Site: brandenburg
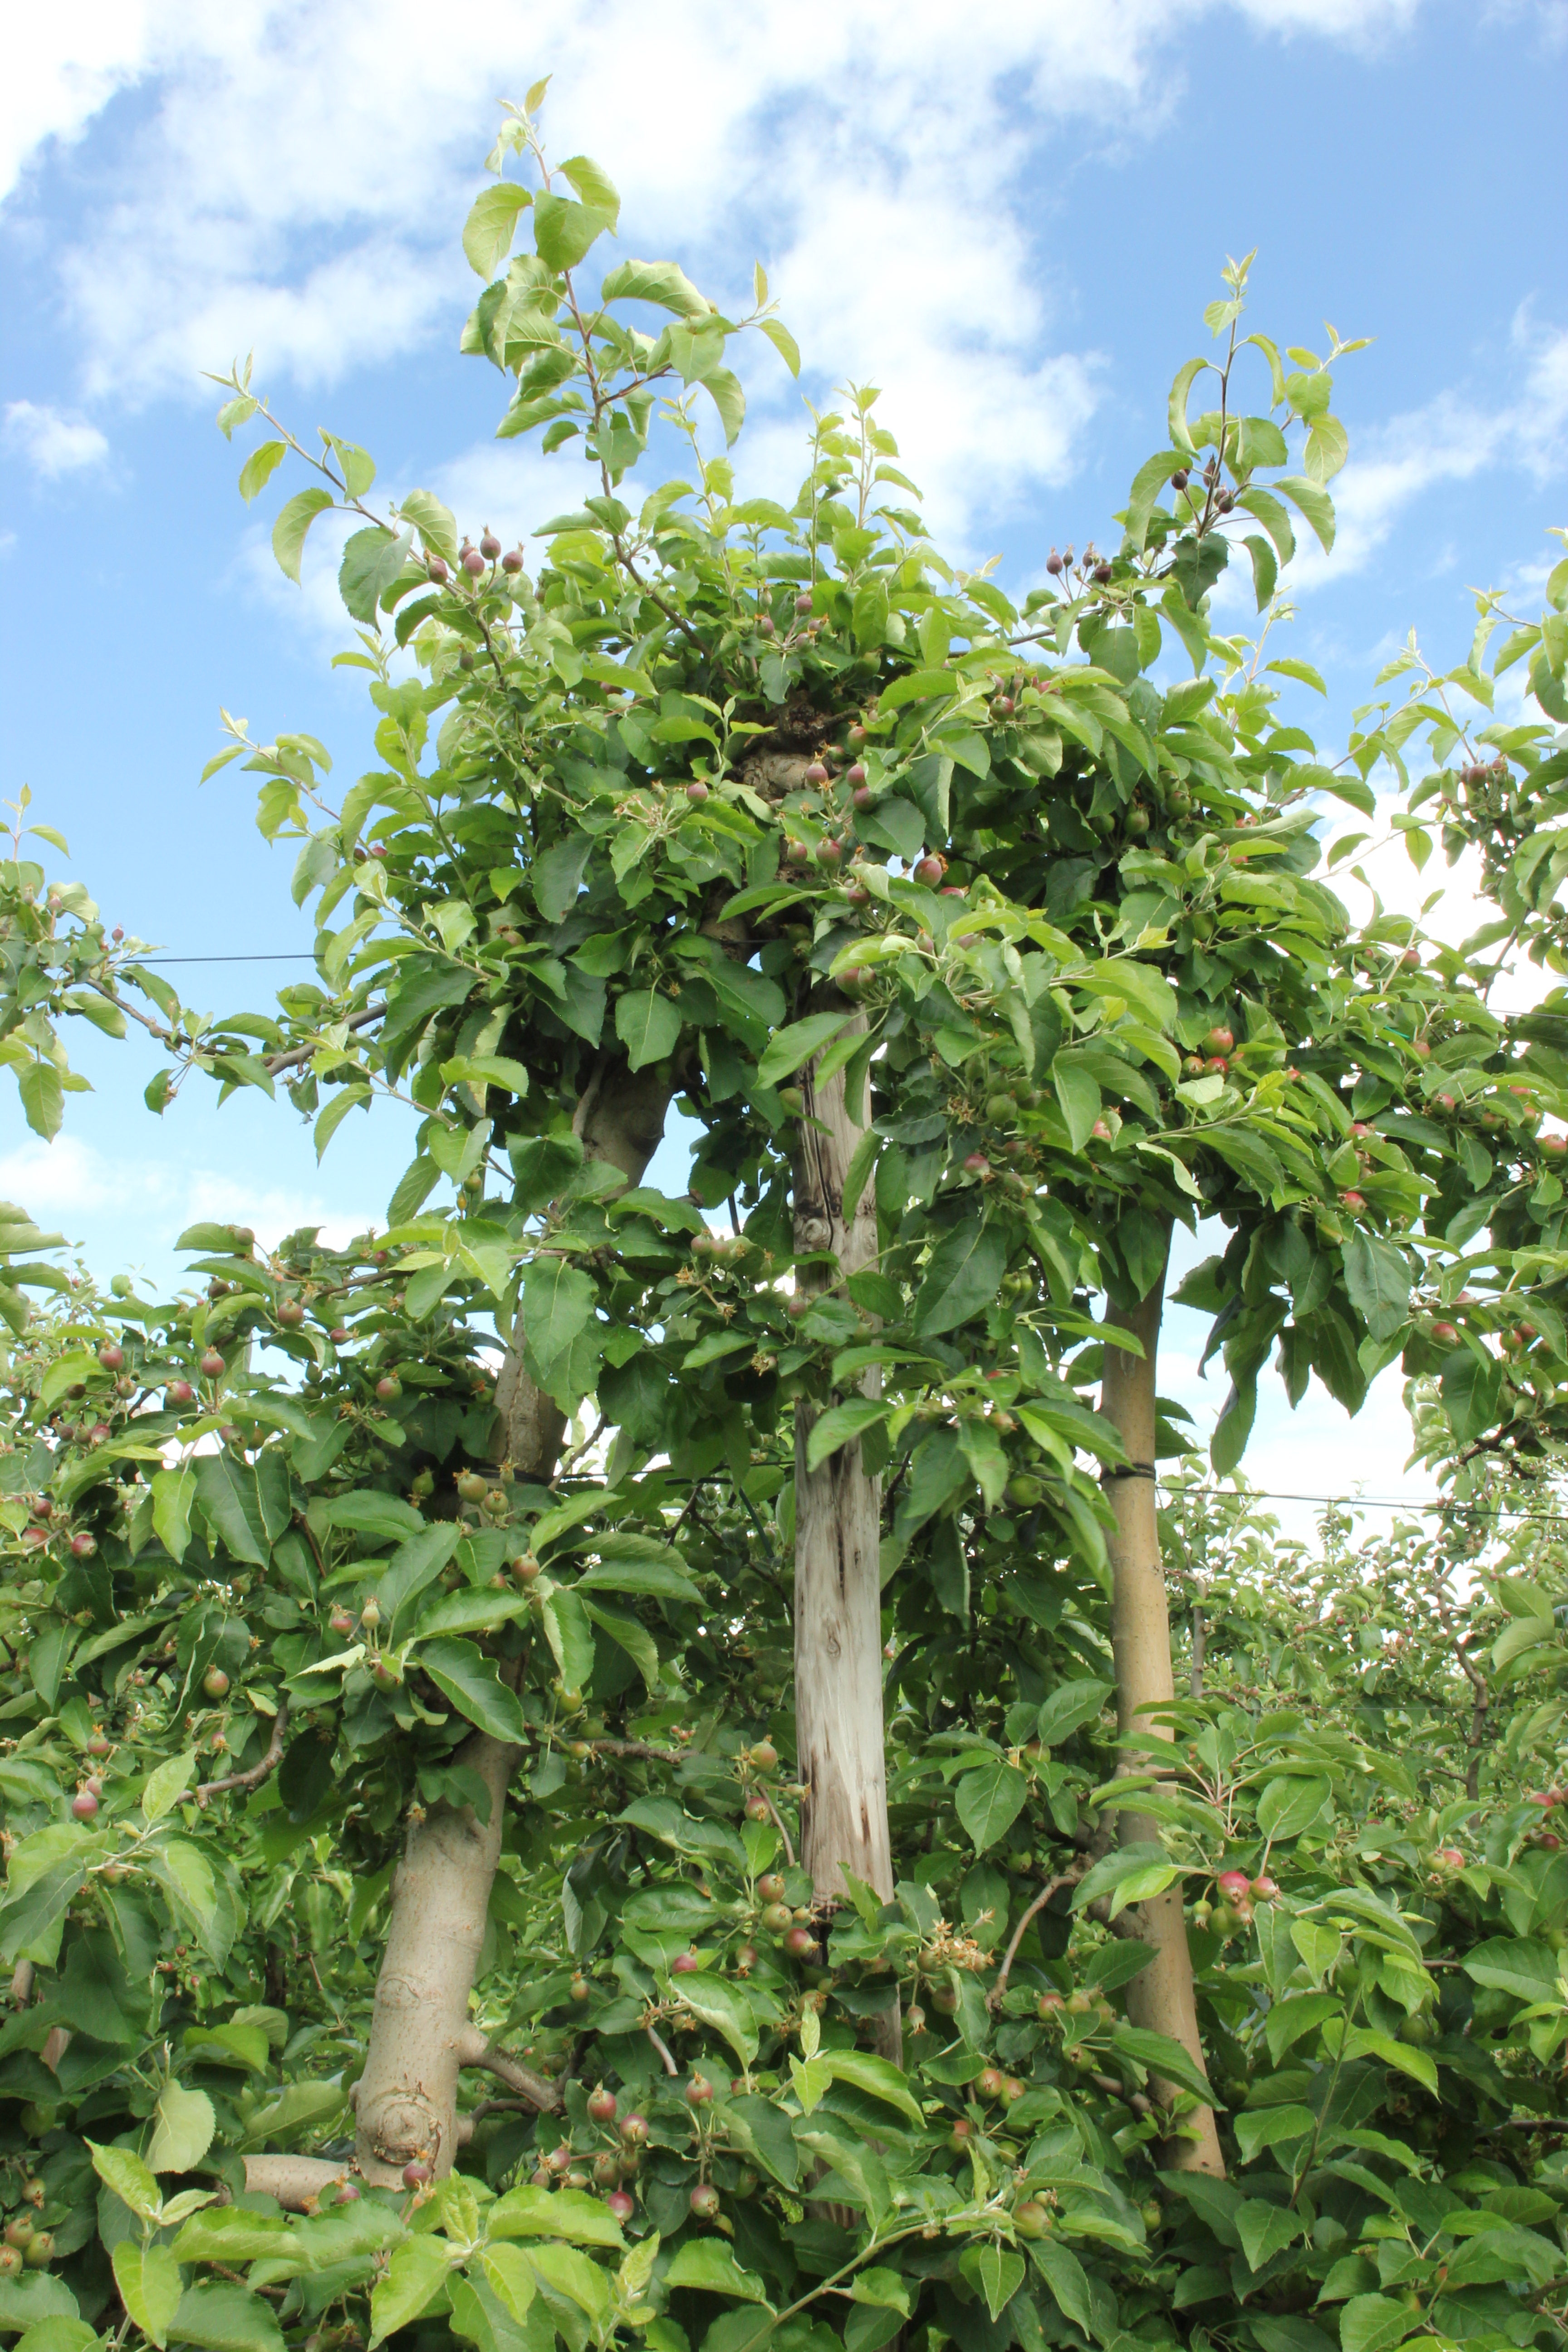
Growth stage (BBCH 72): Development of fruit